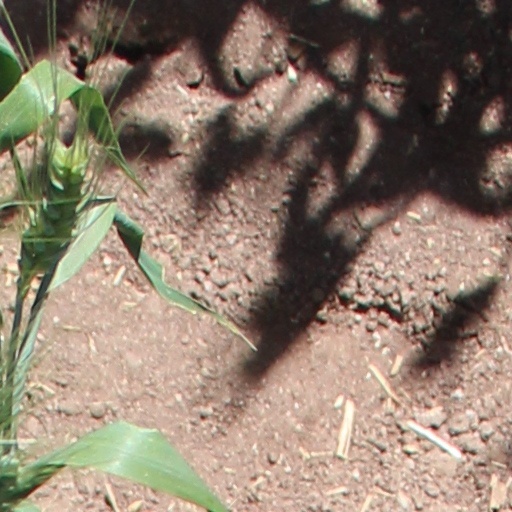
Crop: wheat